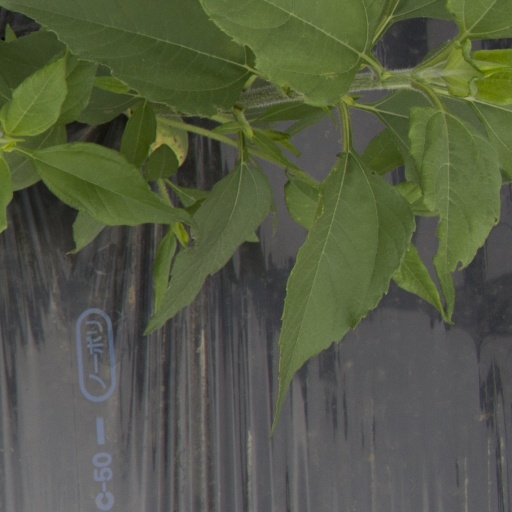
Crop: Jerusalem artichoke